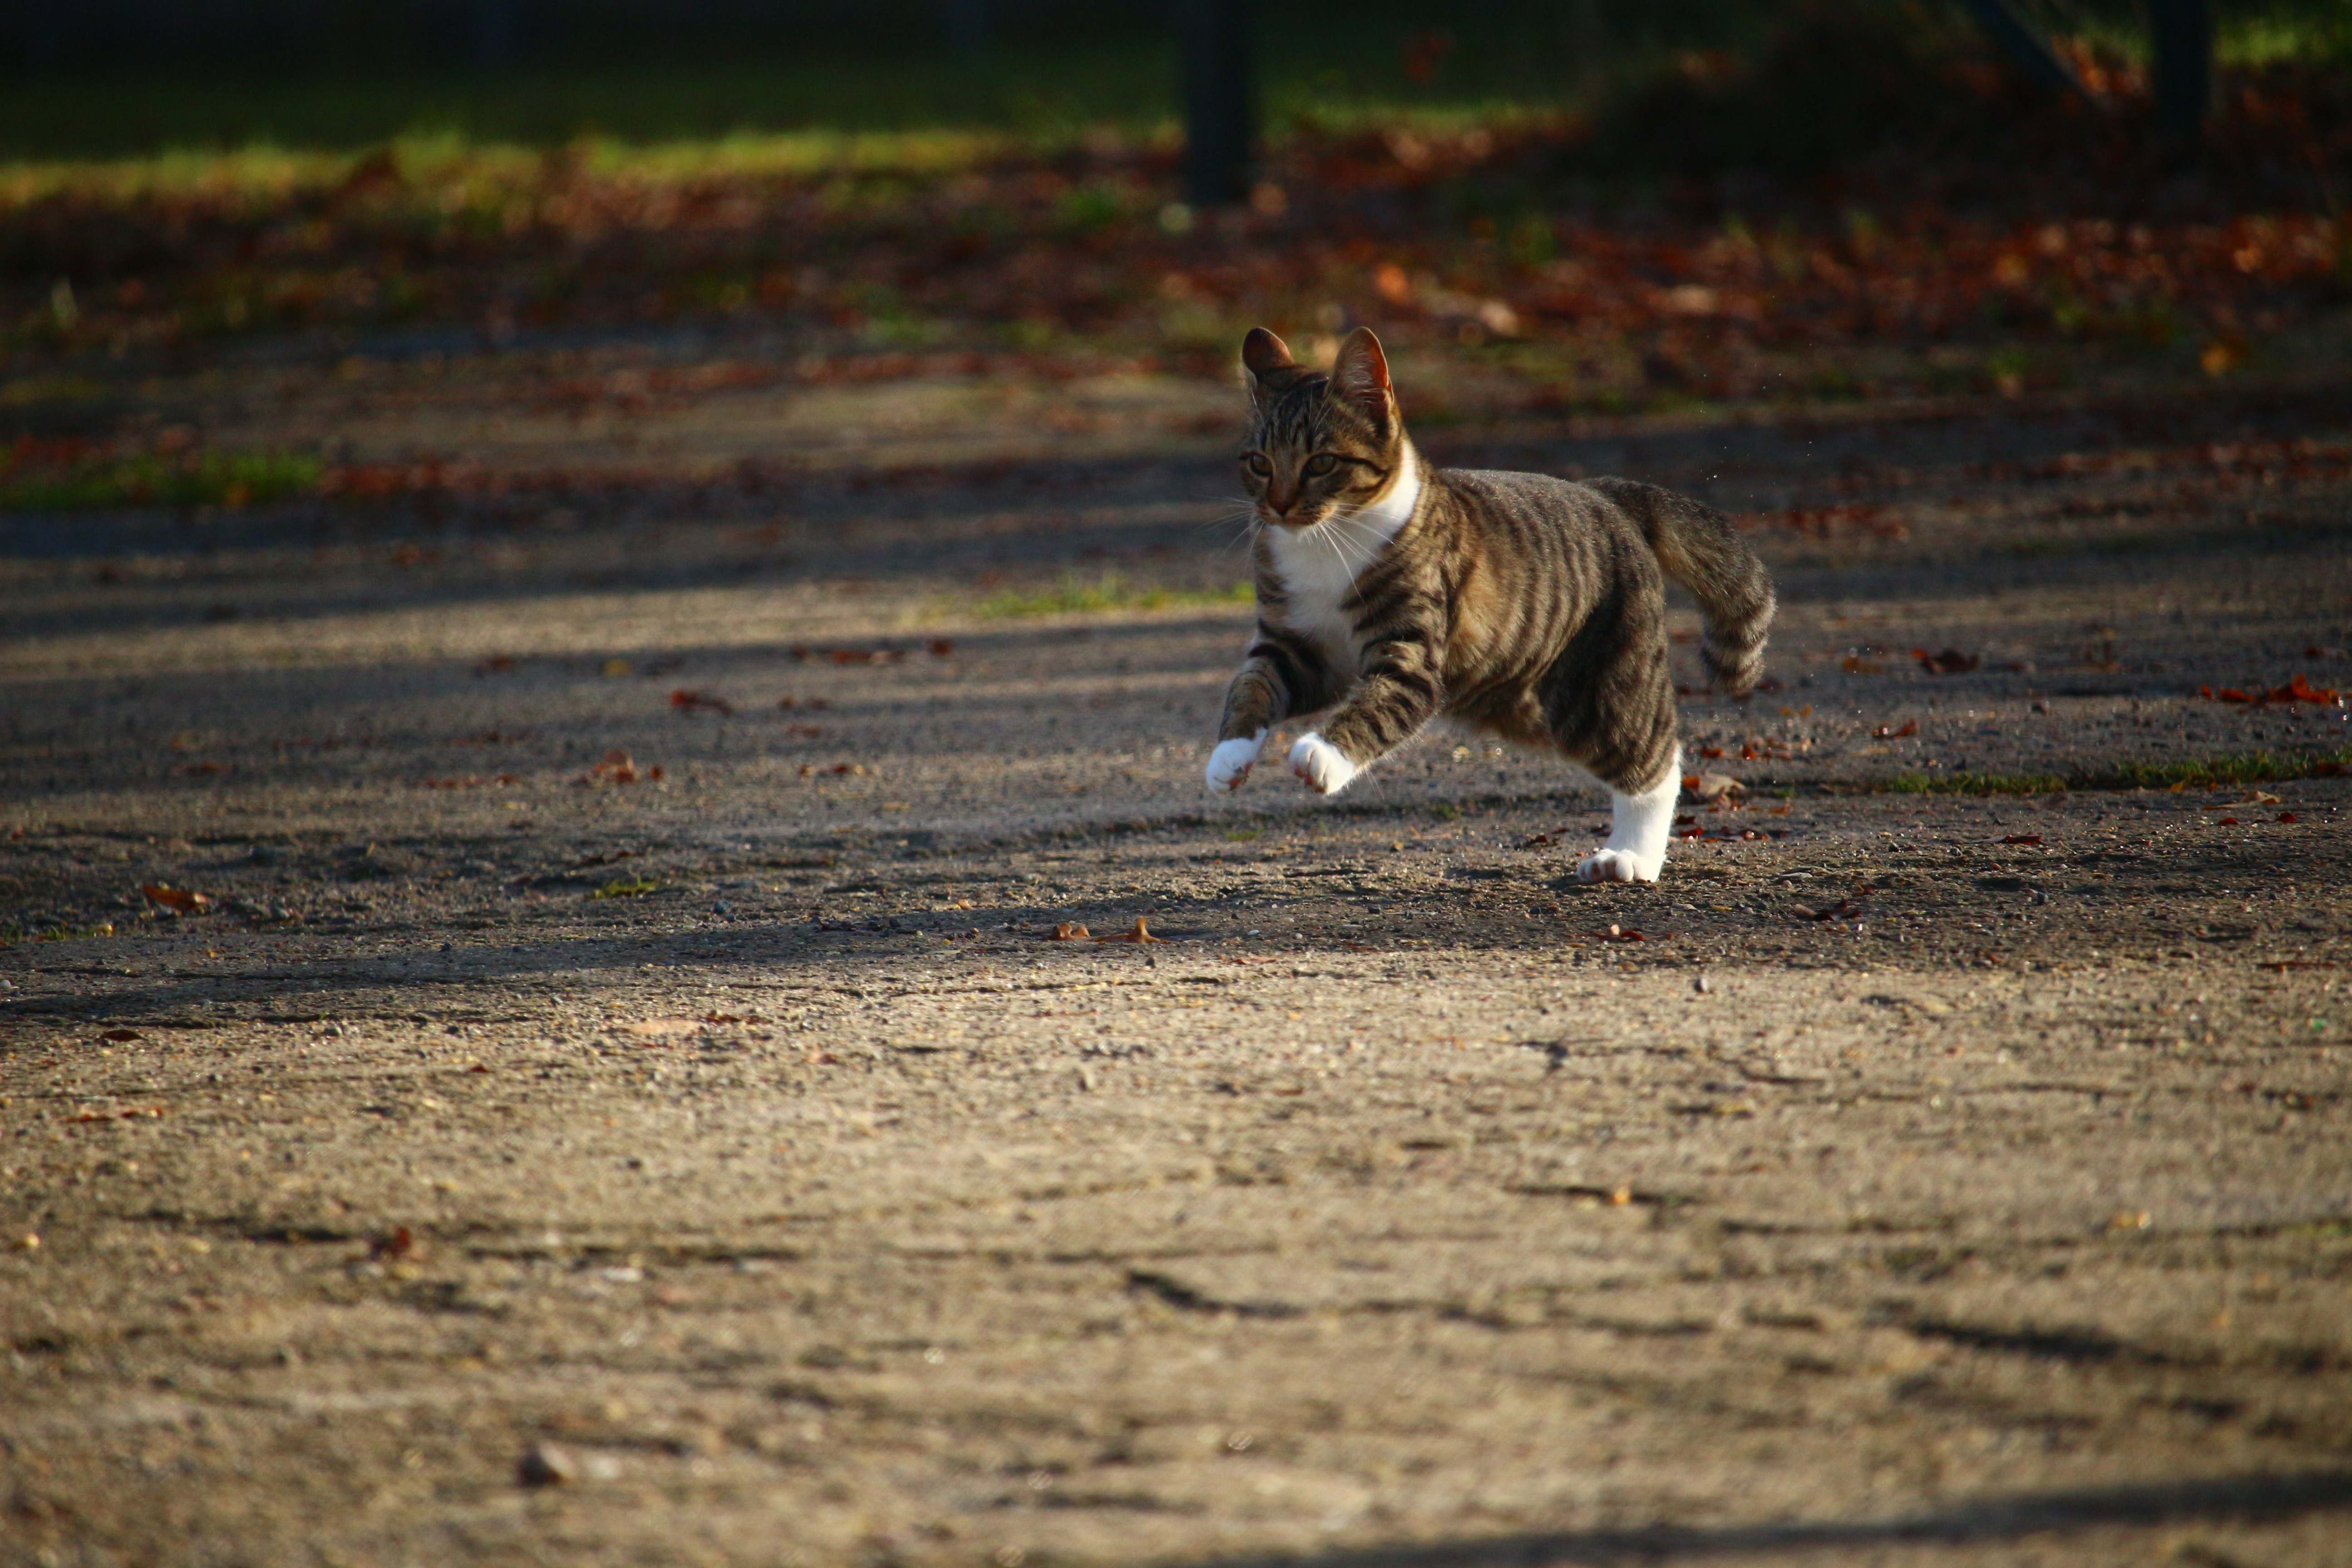
wildlife, pet, kitten, cat, autumn, mammal, fauna, vertebrate, domestic cat, young cat, cat baby, small to medium sized cats, cat like mammal